Jack Carson

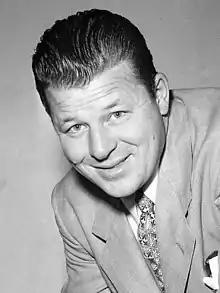
Carson in 1949

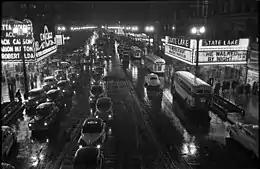
Photo of a Chicago streetscape taken by Stanley Kubrick "Look" magazine, 1949, from State/Lake station

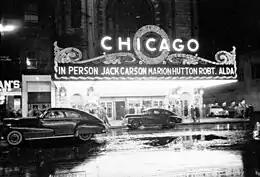
People arriving at the Chicago Theatre for a show starring, in person, Jack Carson, Marion Hutton, and Robert Alda, taken by Stanley Kubrick for "Look" magazine, 1949

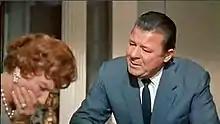
Carson with Judith Anderson in "Cat on a Hot Tin Roof" (1958)

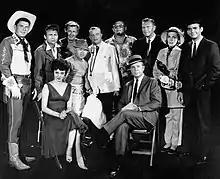
Guest stars for the 1961 premiere episode of "The Dick Powell Show", "Who Killed Julie Greer?" Standing, from left: Ronald Reagan, Nick Adams, Lloyd Bridges, Mickey Rooney, Edgar Bergen, Jack Carson, Ralph Bellamy, Kay Thompson, Dean Jones. Seated, from left: Carolyn Jones and Dick Powell.

John Elmer Carson (October 27, 1910 – January 2, 1963), known as Jack Carson, was a Canadian-born American film actor. Carson often played the role of comedic friend in films of the 1940s and 1950s, including "The Strawberry Blonde" (1941) with James Cagney and "Arsenic and Old Lace" (1944) with Cary Grant. He appeared in such dramas as "Mildred Pierce" (1945), "A Star Is Born" (1954), and "Cat on a Hot Tin Roof" (1958). He worked for RKO and MGM (where he was cast opposite Myrna Loy and William Powell in "Love Crazy", 1941), but most of his notable work was for Warner Bros.